War of the Spanish Succession

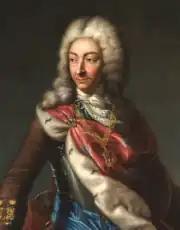
Victor Amadeus II, Duke of Savoy

British foreign policy was based on three general principles, which remained largely consistent from the 16th through the 20th centuries. The first, overriding all others, was to preserve a balance of power in Europe, an objective threatened by French expansion under Louis XIV. The second was to prevent the Low Countries from being controlled by a hostile power or one stronger than Britain; this included both the Spanish Netherlands and the Dutch Republic, whose deep harbours and prevailing winds made her a natural embarkation point for an attack on England, as demonstrated in 1688. The third was to maintain a navy strong enough to protect British trade, control her waters and launch attacks on her enemies' commercial routes and coastal areas.